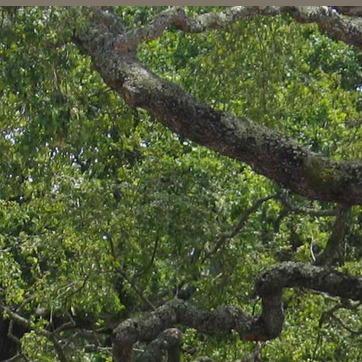
Material: foliage